Wallace Ingalls

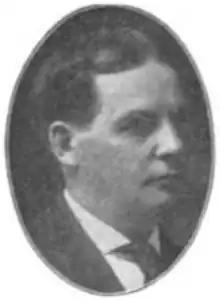

Ingalls was born in the town of Linn, Walworth County, Wisconsin, on November 22, 1859. Ingalls received his law degree from Albany Law School. He was the district attorney of Walworth County, Wisconsin from 1892 to 1896 and was a Republican. Ingalls practiced law in Sharon, Wisconsin, then in Elkhorn, Wisconsin and later moved to Racine, Wisconsin and practiced law there. He was also a farmer. Ingalls served in the Wisconsin State Assembly in 1909, 1921, and from 1925 to 1929. Ingalls died of a heart attack in 1936 at his home in the Town of Linn, in Walworth County, Wisconsin.